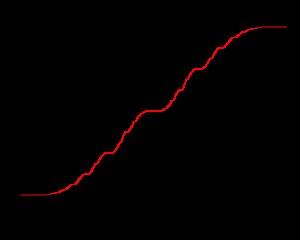
La fonction point d'interrogation, ou fonction de Minkowski, est, en mathématiques, une fonction, notée ?.